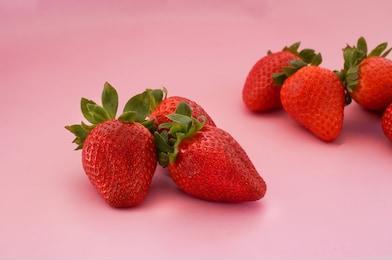
Label: Strawberry